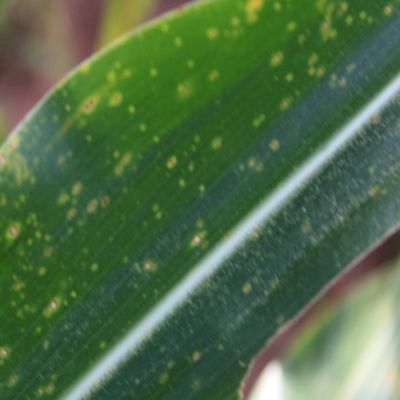
Crop: Maize
Condition: leaf spot